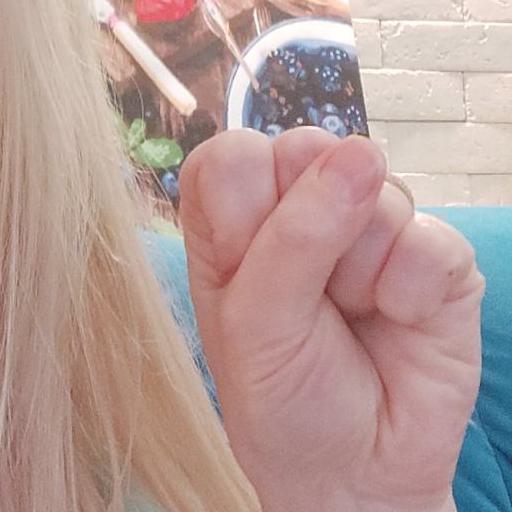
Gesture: fist